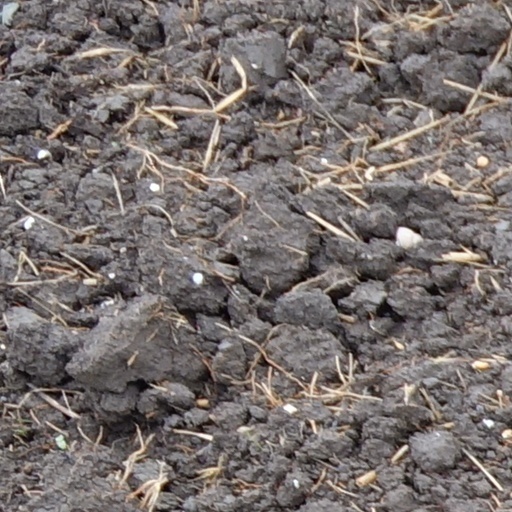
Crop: wheat